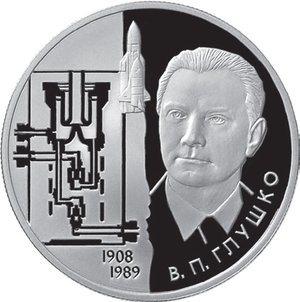
Cette page présente la chronologie des événements qui se sont produits avant l'année 1957 dans le domaine de l'astronautique, que ce soit dans le domaine technique que celui des idées, croyances et théories.
Valentin Petrovitch Glouchko est considéré comme le plus grand concepteur de moteurs de fusées de l'Union soviétique. Il est né à Odessa, en Ukraine, le 2 septembre 1908, et mort à Moscou le 10 janvier 1989. Glouchko est considéré comme le premier ingénieur à avoir mis en pratique les théories élaborées par Tsiolkovski en concevant et construisant le premier moteur-fusée à ergols liquides, baptisé ORM-1, dont les tests eurent lieu en 1931. Le gros de son travail de pionnier de la propulsion spatiale se fait par la suite en développant trois séries de moteurs expérimentaux ORM4 à ORM-22, ORM-23 à ORM-52 et ORM-53 à ORM-66. Lorsque les missiles balistiques et l'astronautique civile prennent leur essor dans les années 1950, son bureau d'études développe les moteurs de nombreux missiles balistiques ainsi que les engins propulsant notamment la famille de lanceurs Soyouz. Il s'oppose à Sergueï Korolev sur la propulsion de la fusée lunaire N-1 car il ne croit pas à l'utilisation de l'hydrogène liquide qui permettra pourtant aux Américains d'atteindre la Lune.